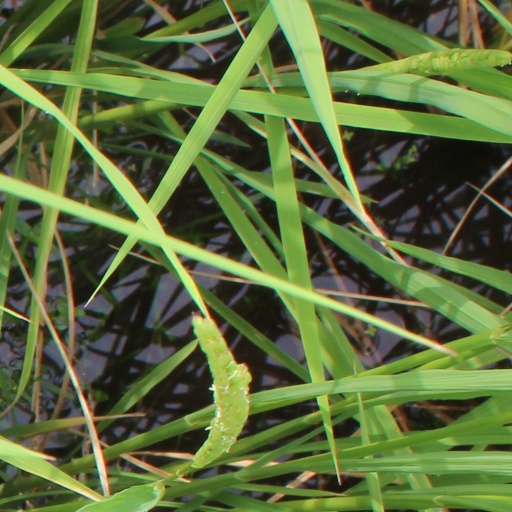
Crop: rice